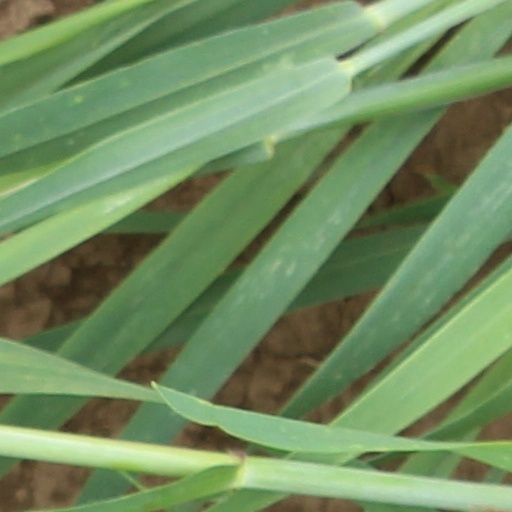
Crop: wheat